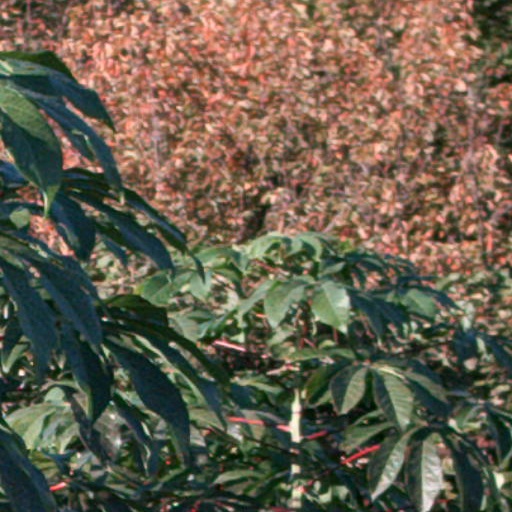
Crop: cassava